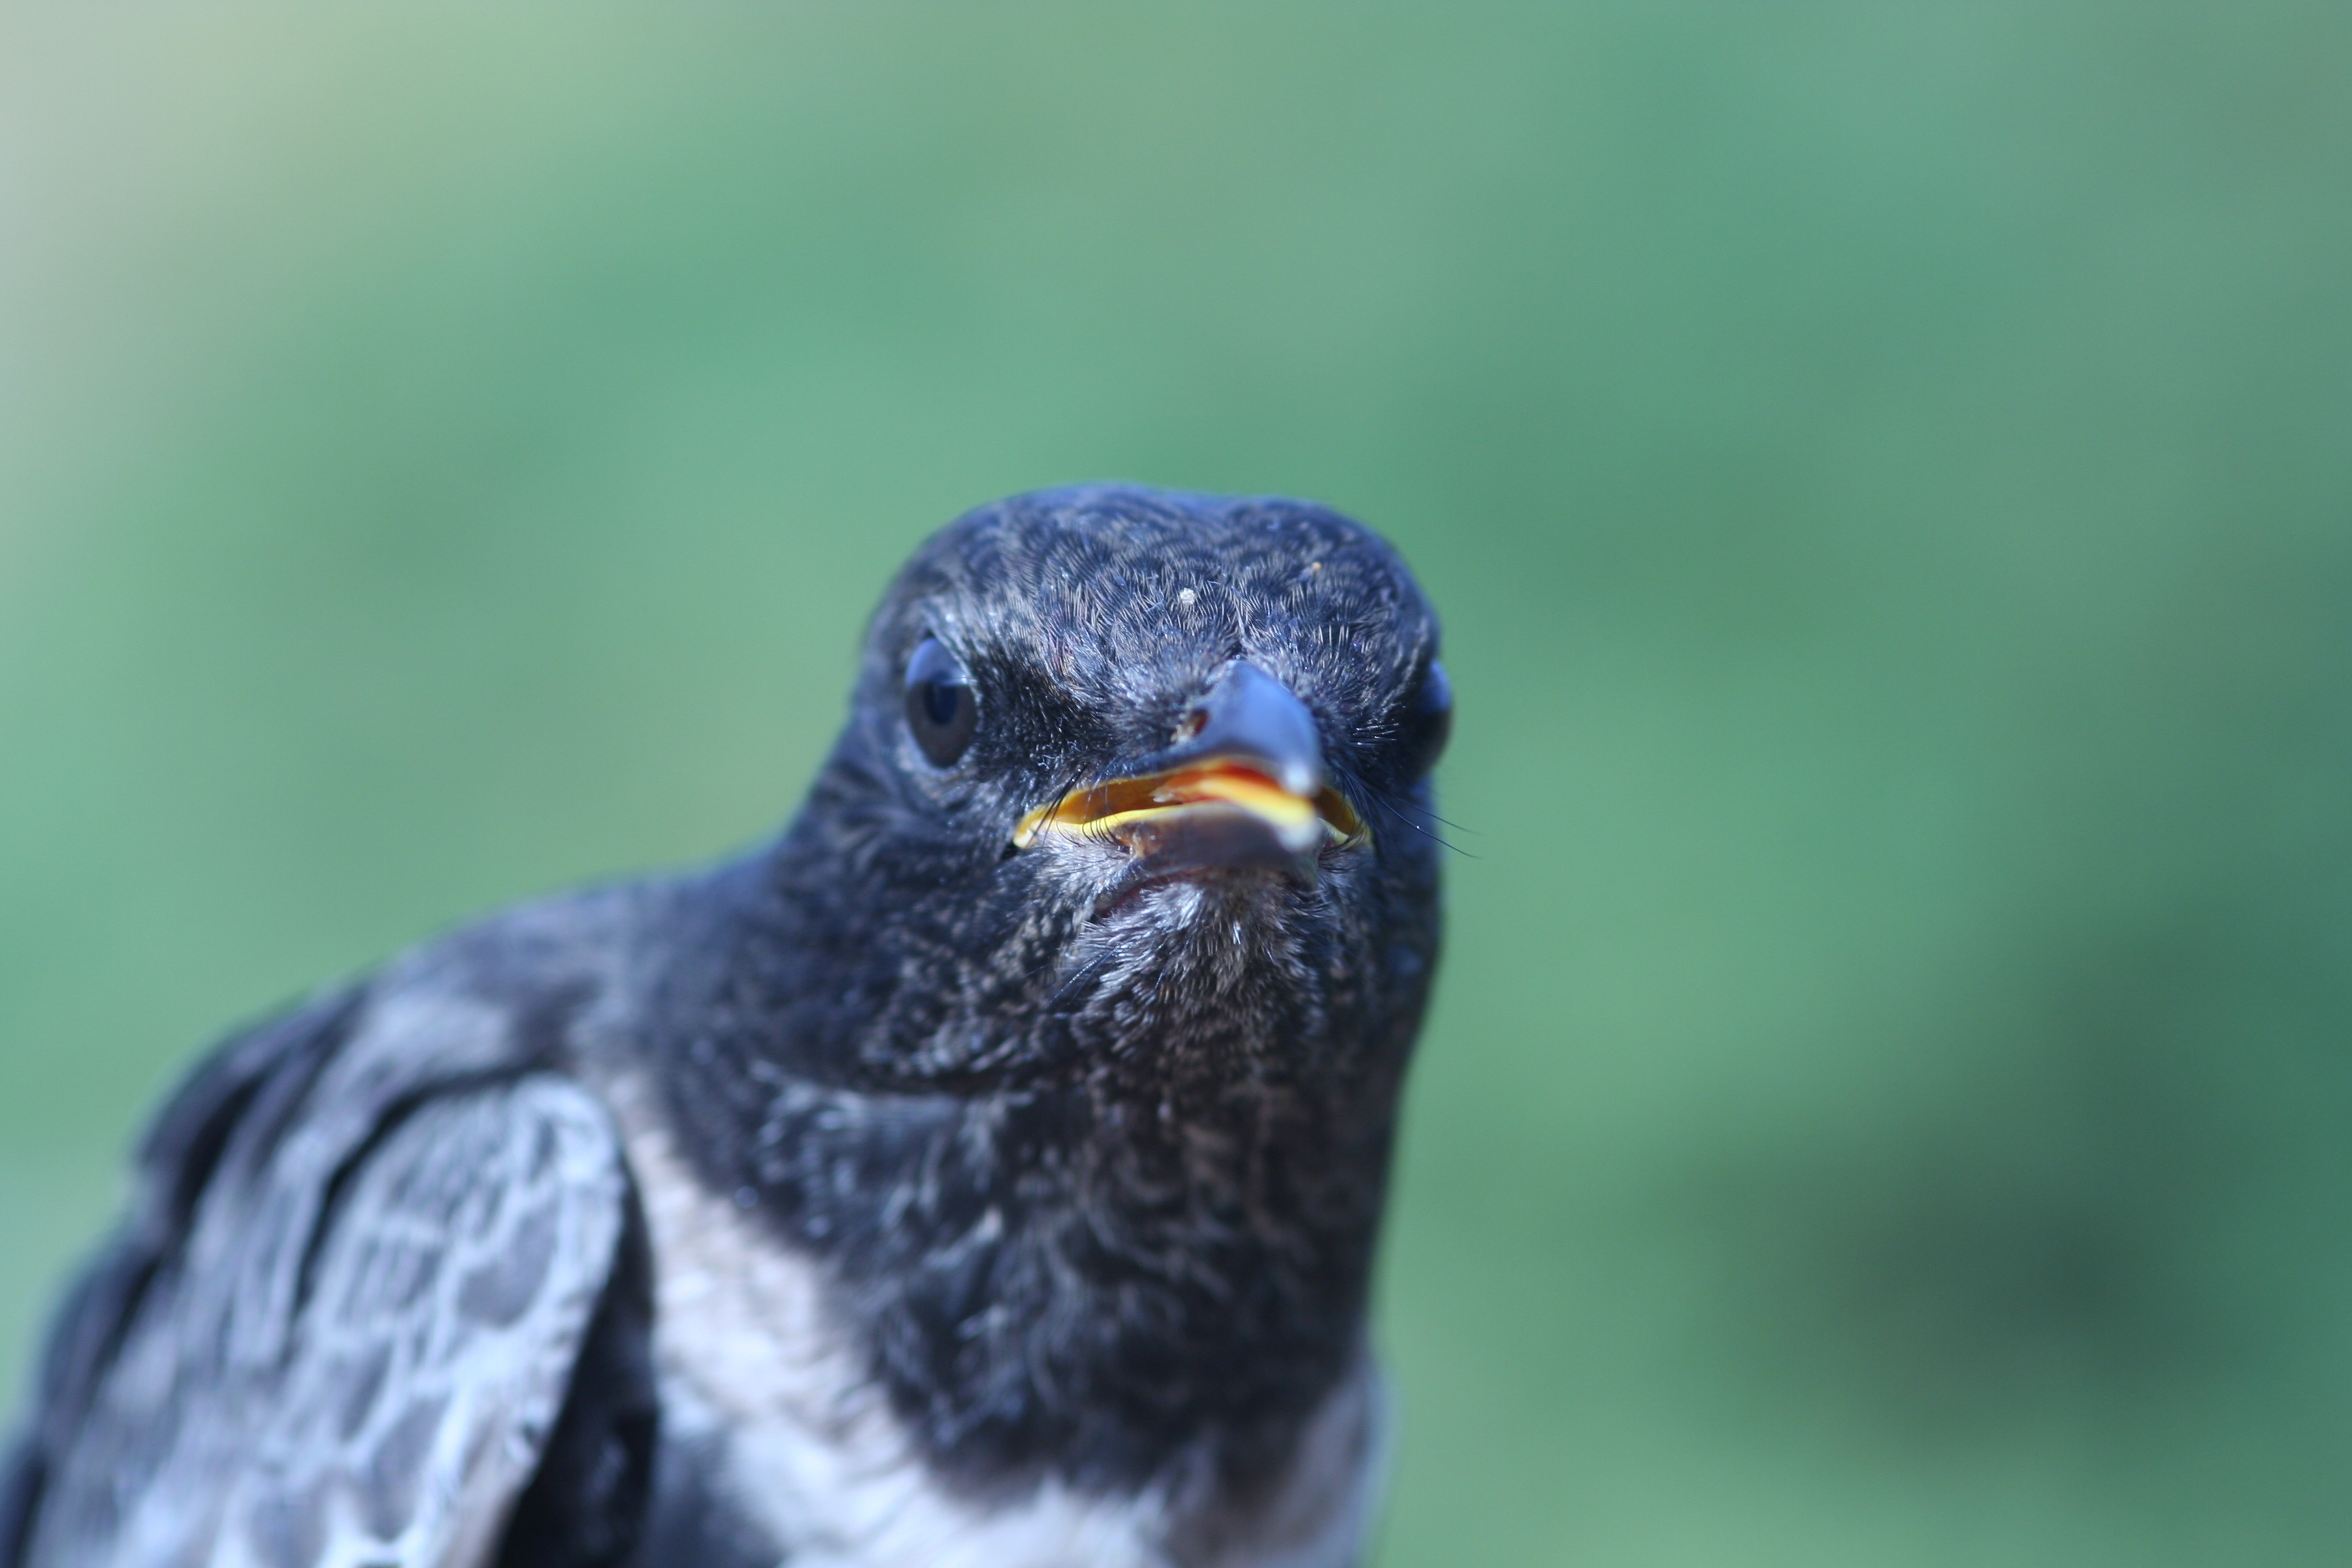
bird, wildlife, beak, fauna, close up, vertebrate, blackbird, perching bird, cinclidae